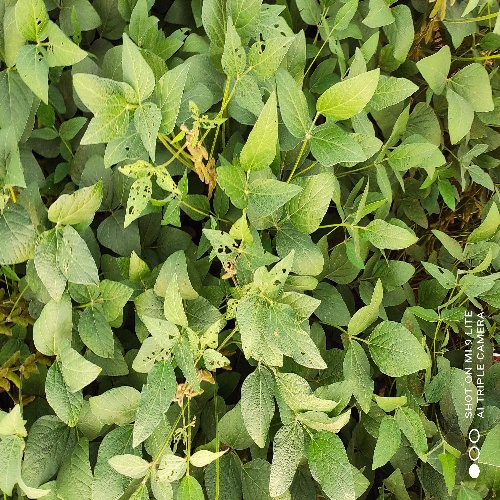
Label: Caterpillar